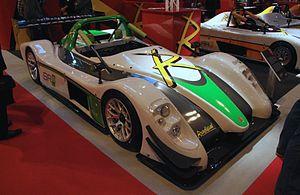
La Radical SR8 est une voiture de sport produite par le constructeur britannique Radical Sportscars. Elle détenait le record du tour du Nürburgring pour les voitures de production, en 6 min 48 s, réalisé en 2009 avec un modèle LM, jusqu'a ce que les McLaren P1 LM, Nio EP9 et Porsche 991 GT2 RS la devancent.